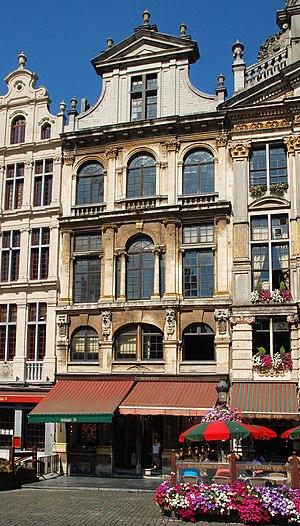
Belgique - Bruxelles - Grand-Place - Maison du Pigeon
Bruxelles [bʁysɛl], parfois aussi appelé aire urbaine de Bruxelles ou Grand Bruxelles, est une ville et une agglomération de Belgique qui s'étend au-delà des limites administratives de la Région de Bruxelles-Capitale pour englober des parties du Brabant wallon et l'arrondissement de Hal-Vilvorde, et au centre de laquelle se trouve la commune de Bruxelles proprement dite, dont le nom utilisé par la constitution belge est ville de Bruxelles.
Cet article recense le patrimoine immobilier protégé à Bruxelles-ville. Le patrimoine immobilier protégé fait partie du patrimoine culturel en Belgique.
La Grand-Place, Grand Place ou Grand'Place est la place centrale de la ville belge de Bruxelles.